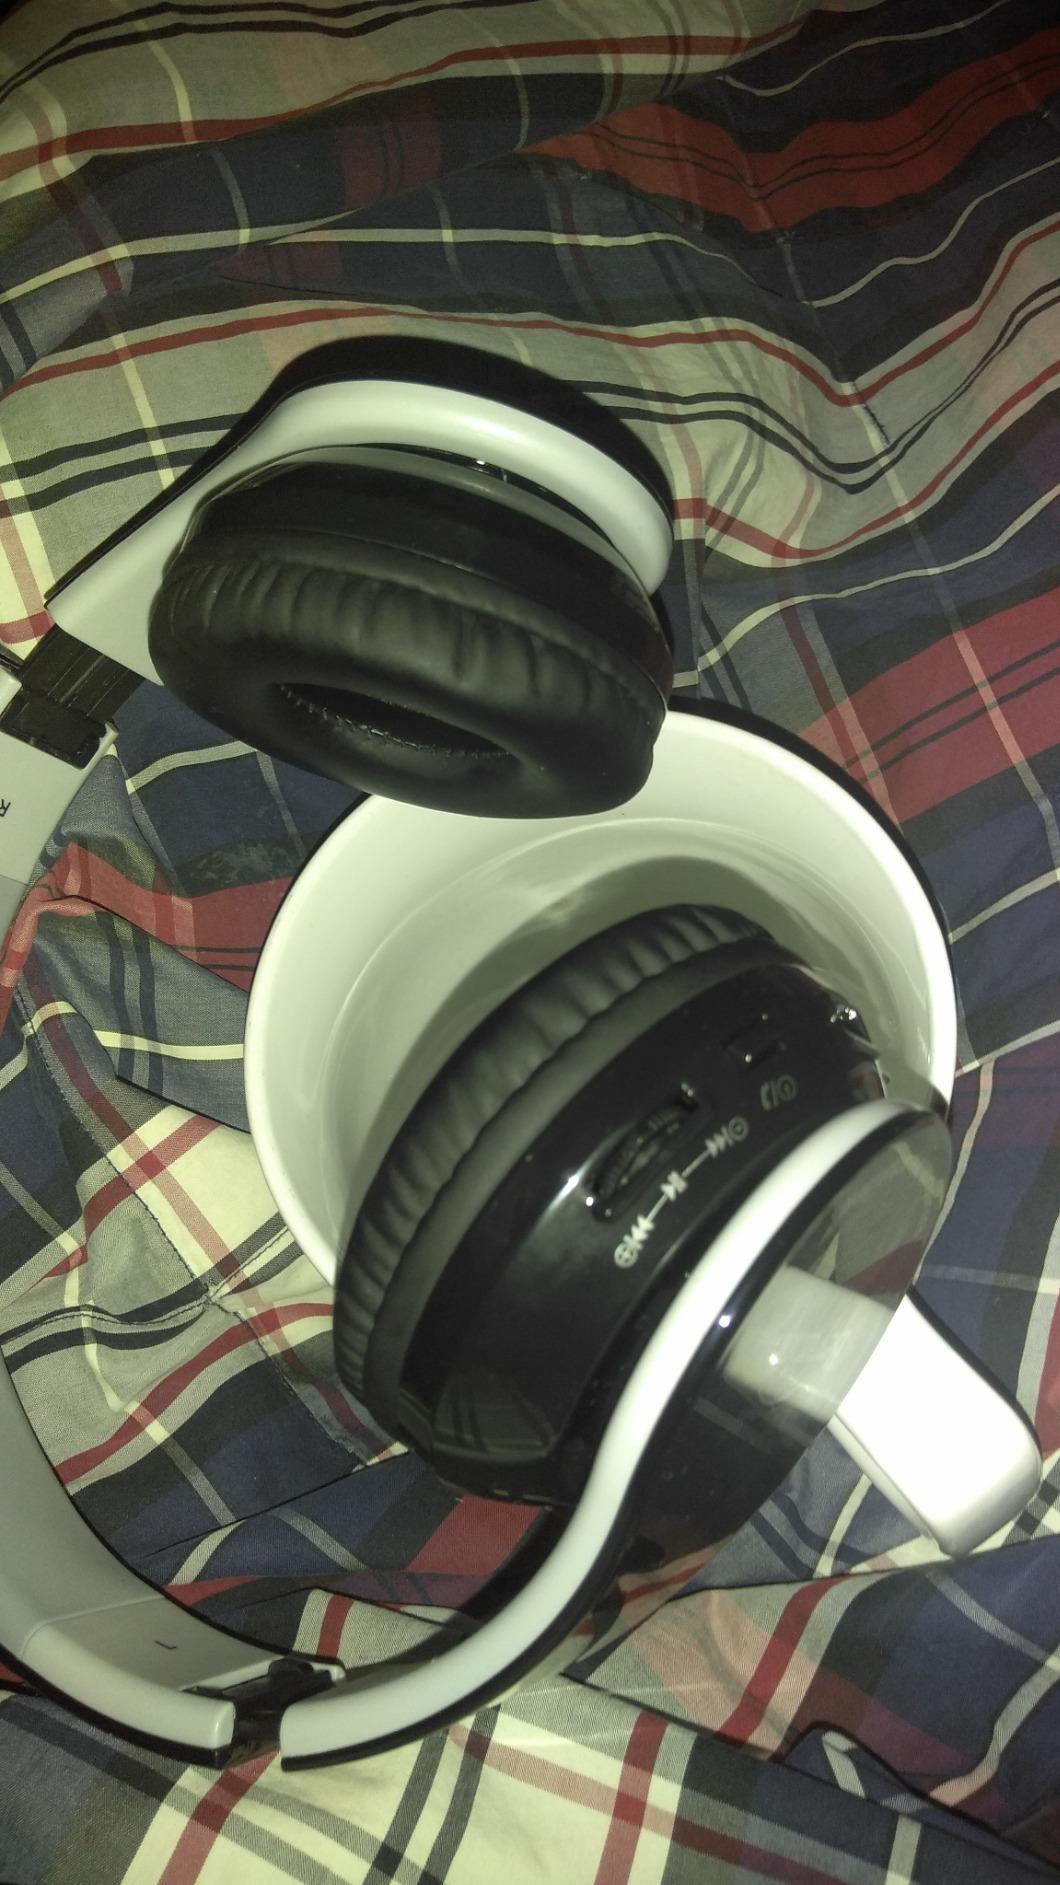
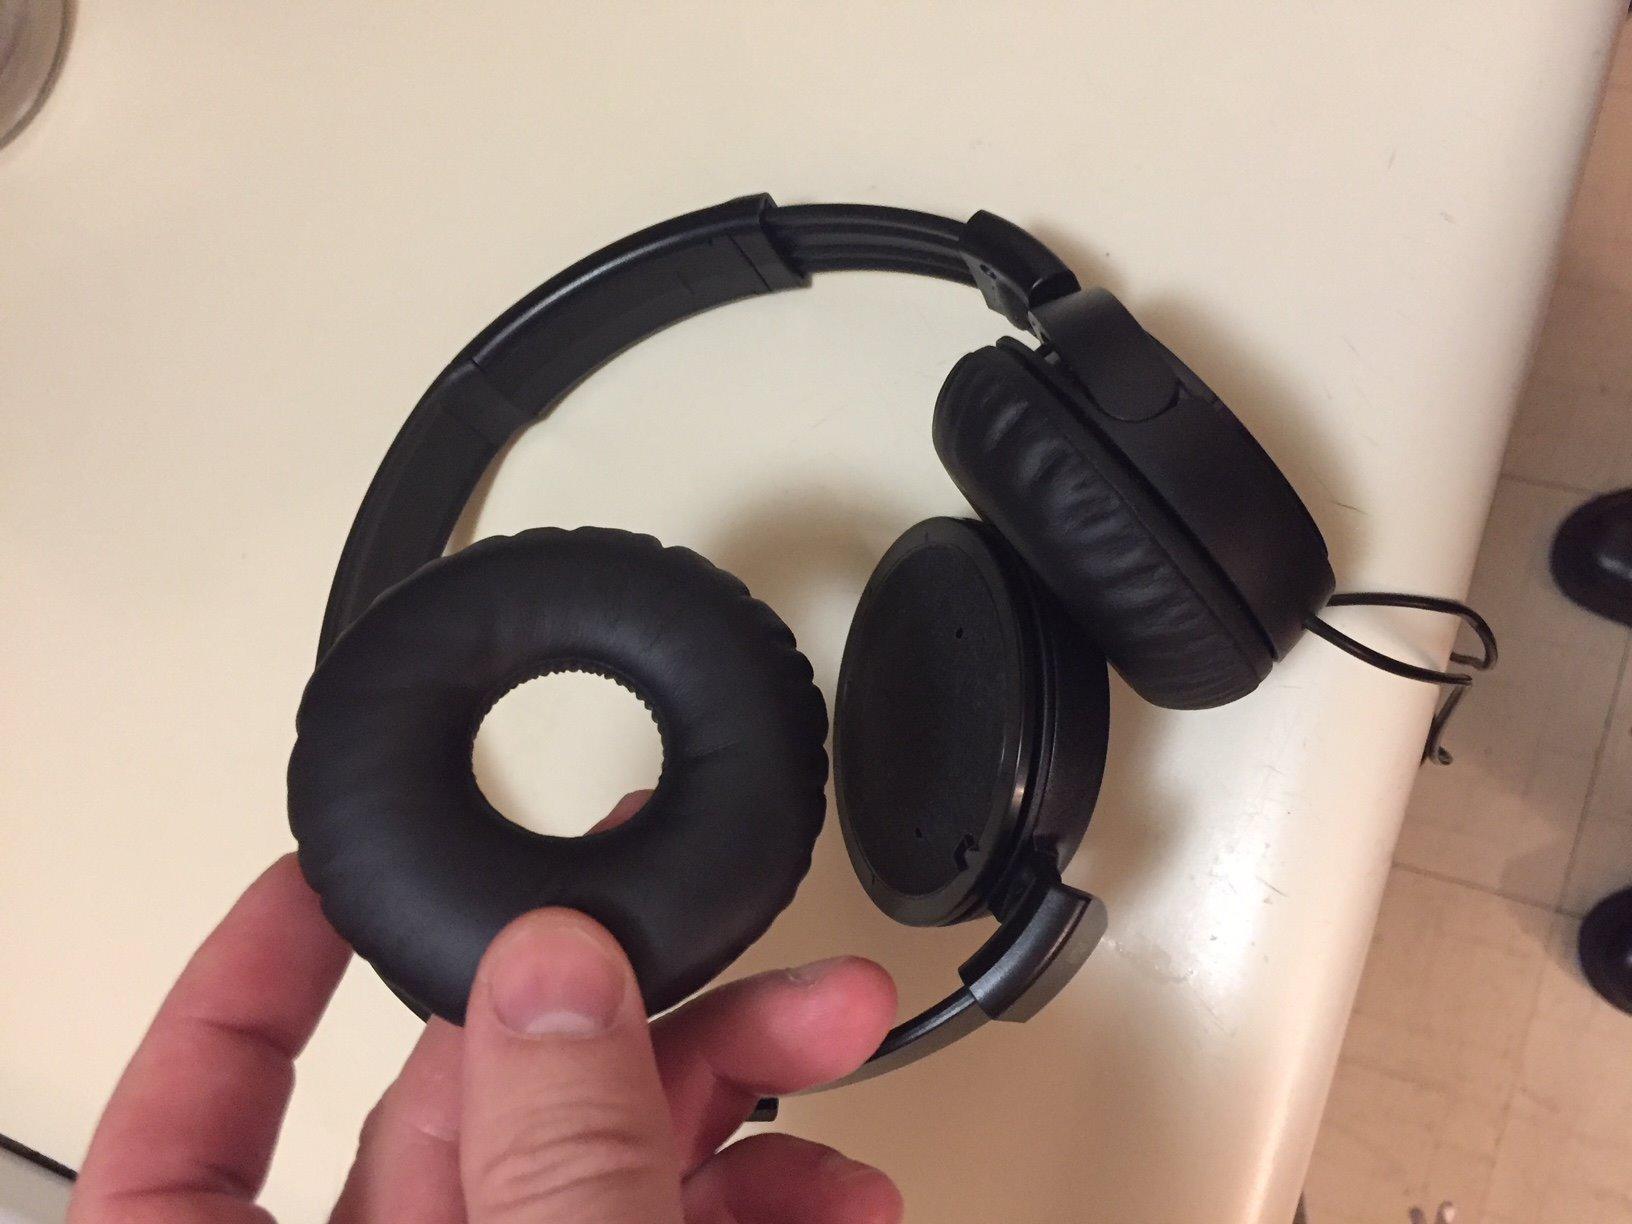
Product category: headphones
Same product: no